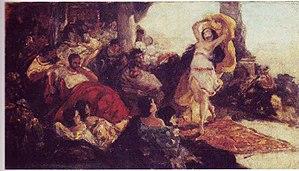
Dans plusieurs œuvres remarquables de la culture occidentale, la danse des sept voiles est un des développements apportés au récit biblique de l'exécution de Jean-Baptiste. Les détails qui ont enrichi l'histoire dans les écrits apocryphes tardifs du christianisme ont donné le nom de cette danse, et indiqué son objet : enflammer le roi Hérode Antipas d'un désir incestueux pour qu'il traitât Jean-Baptiste comme sa belle-fille le souhaitait.
Maurycy Gottlieb, né en février 1856 à Drohobytch et mort le 17 juillet 1879, est un peintre juif du mouvement réaliste, de langue polonaise, vivant en Ukraine actuelle et en Europe centrale.